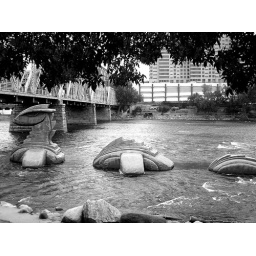
Nessie in black and white